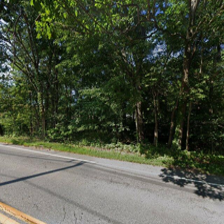
Label: streetView